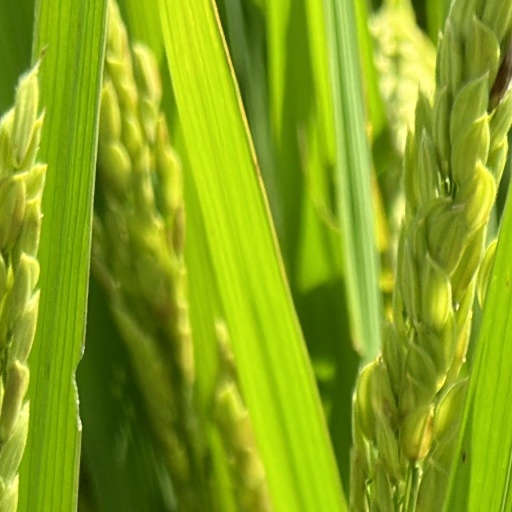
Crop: rice